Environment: real
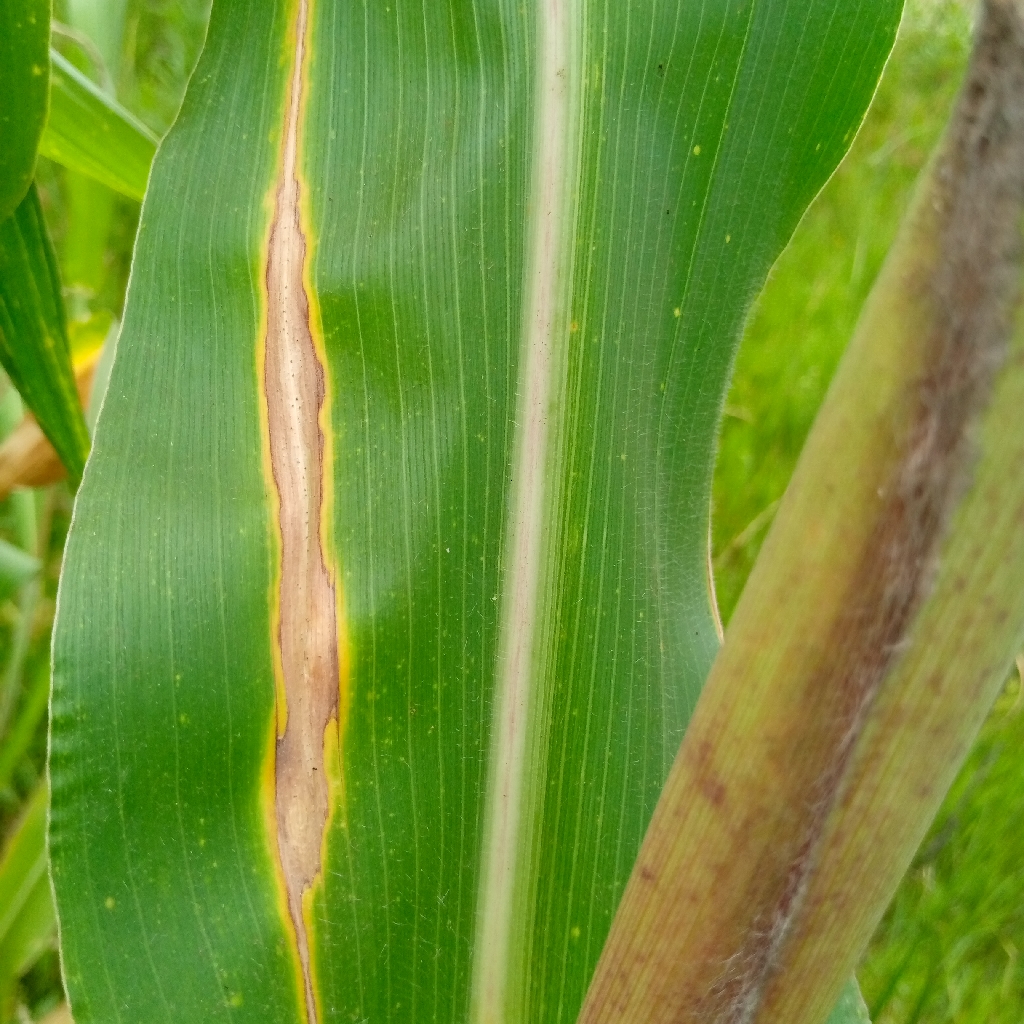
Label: northern_corn_leaf_blight